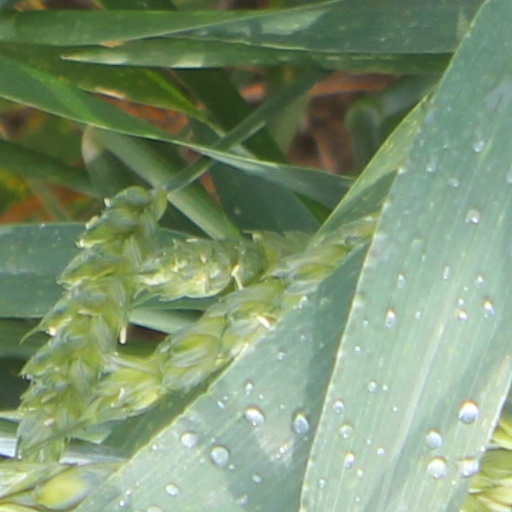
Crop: wheat